Indian Grassland and Fodder Research Institute

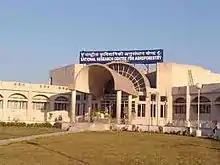
Grassland Jhansi

The Indian Grassland and Fodder Research Institute, established in 1962, has been instrumental in fostering research, training and extension programmes on all aspects of forage production and utilization through inter-disciplinary approach. It has provided technologies, human resource development skills, consultancy and technical services on forage production and utilization to government and non-government organizations, agri-business and farmers. This has been possible due to the benign patronage and guidance of Dr. T. Mohapatra, Secretary DARE and Director General, ICAR, New Delhi. It has three regional stations to cater to forage related location specific R&D needs of humid tropics (at Dharwad), semi-arid and arid (at Avikanagar) and temperate (at Srinagar/ Palampur)